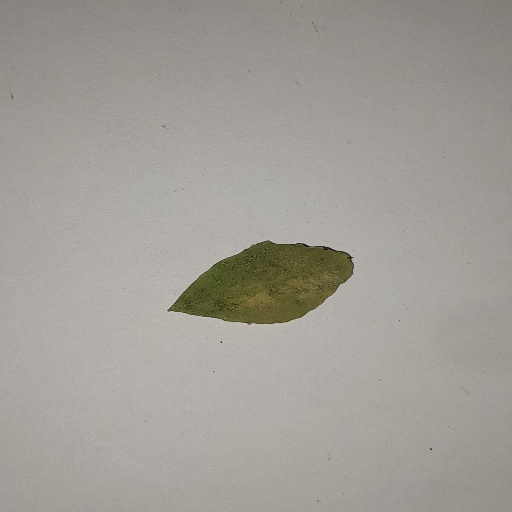
Species: Sojina
Leaf condition: Yellow Leaf